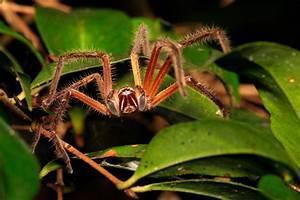
spider